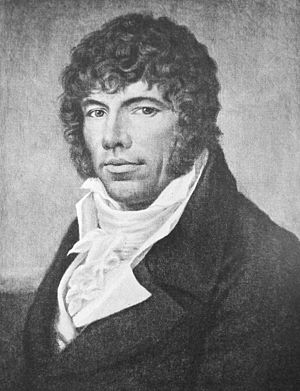
Jens Baggesen
Jens Baggesen
Jens Immanuel Baggesen (15. februar 1764 i Korsør - 3. oktober 1826 i Hamburg) var en dansk forfatter.
Jens Immanuel Baggesen var en dansk digter. Han var far til generalmajor August Baggesen.